Rigel (microprocessor)

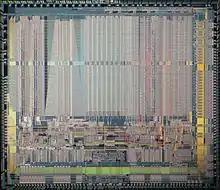
DEC Rigel DC523 FPU die shot

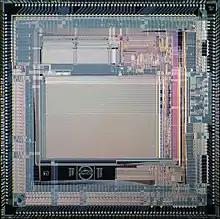
DEC Rigel DC592 cache controller die shot

Rigel was a microprocessor chip set developed and fabricated by Digital Equipment Corporation (DEC) that implemented the VAX instruction set architecture (ISA). It was introduced on 11 July 1989 with the introduction of the VAX 6000 Model 400, the first system to feature the chip set. Rigel was also used in the VAX 4000 Model 300 and VAXstation 3100 Model 76. Production Rigel CPUs were rated at 35 to 43 MHz.